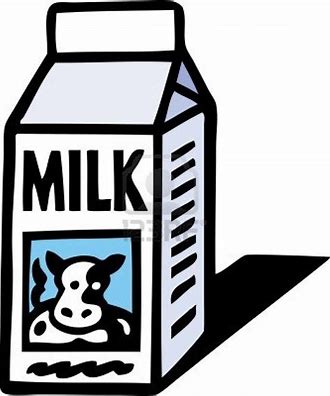
Label: paper